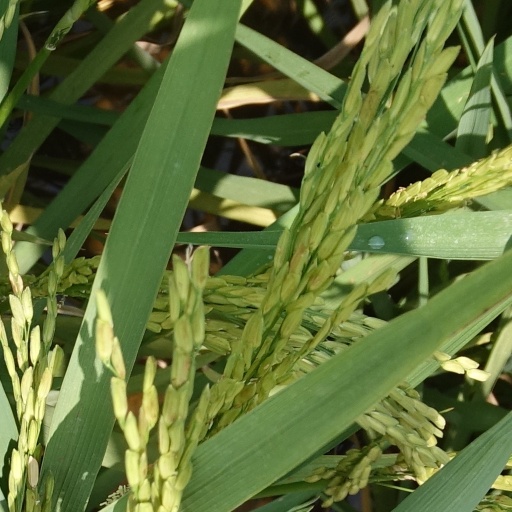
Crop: rice